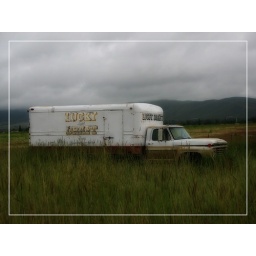
Retired Lucky Draft truck in a field in Tooele, Utah.